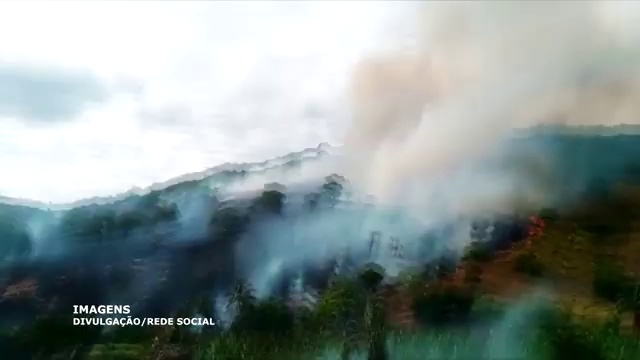
Fire: yes
Smoke: no